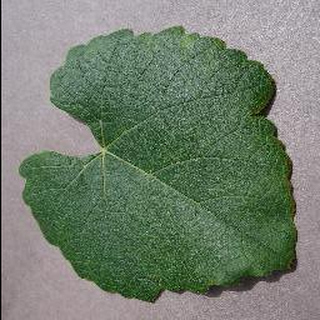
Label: healthy_grape